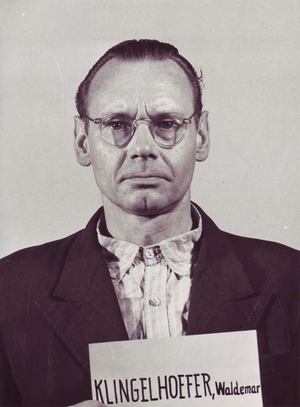
Einsatzgruppenretssagen / Åtalade
Einsatzgruppenretssagen, officielt kaldet The United States of America vs. Otto Ohlendorf, et. al., var en krigsforbryderretssag, der fandt sted i Nürnberg mellem den 29. september 1947 og den 10. april 1948.